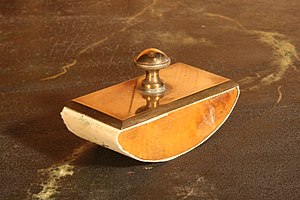
Blæksuger
Blæksuger
Blæksuger af træ og messing
En blæksuger er et stykke kontorudstyr, der kan bruges til at opsuge overskydende blæk, når man skriver med pen og blæk. Blæksugeren, der kan være fremstillet af forskellige materialer som træ, metal og sten, er beklædt på undersiden med et stykke tykt, sugende trækpapir. Papiret er spændt fast og kan udskiftes.